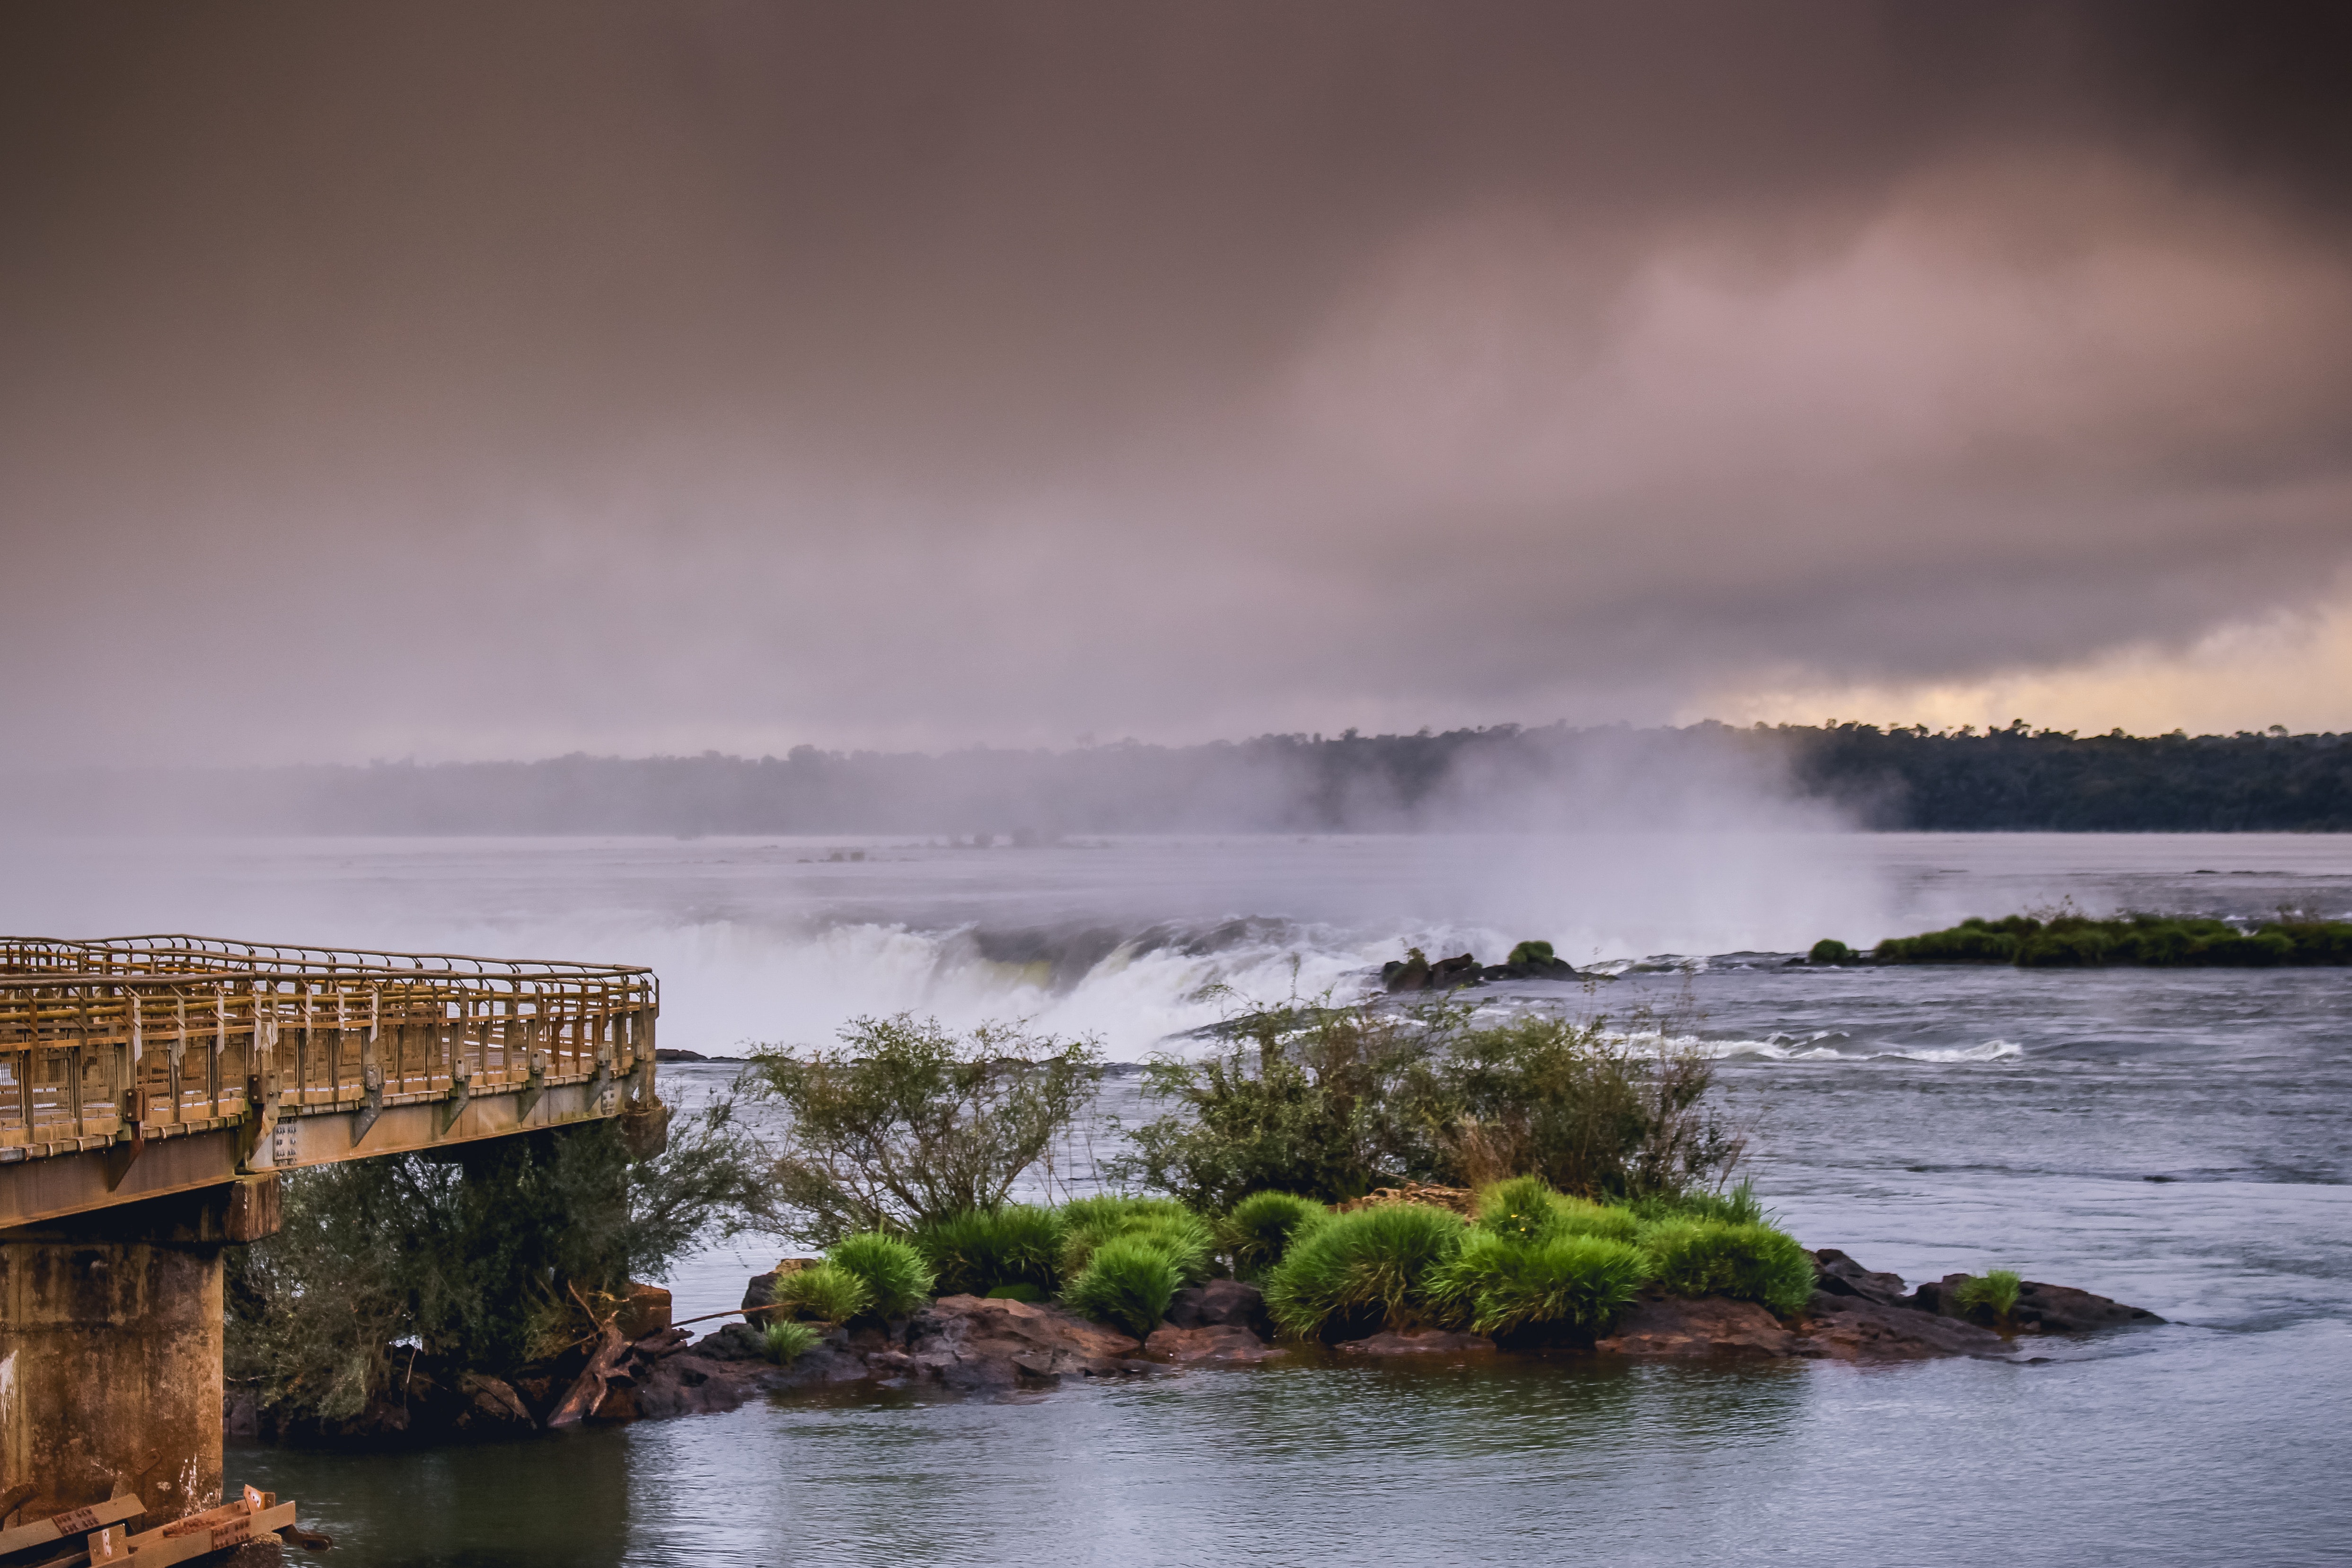
nature, water, sky, atmospheric phenomenon, sea, natural landscape, cloud, shore, coast, river, storm, wave, ocean, tree, wind, landscape, watercourse, bank, coastal and oceanic landforms, bay, mist, tide